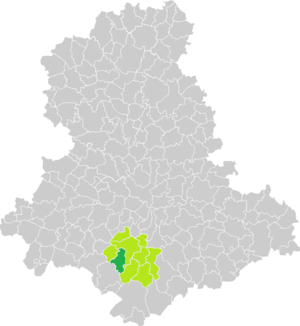
Carte de situation de la commune de Saint-Hilaire-les-Places (en vert foncé) dans le votre Canton (en vert clair) sur une carte des communes de la Haute-Vienne
Saint-Hilaire-les-Places est une commune française située dans le département de la Haute-Vienne en région Nouvelle-Aquitaine.